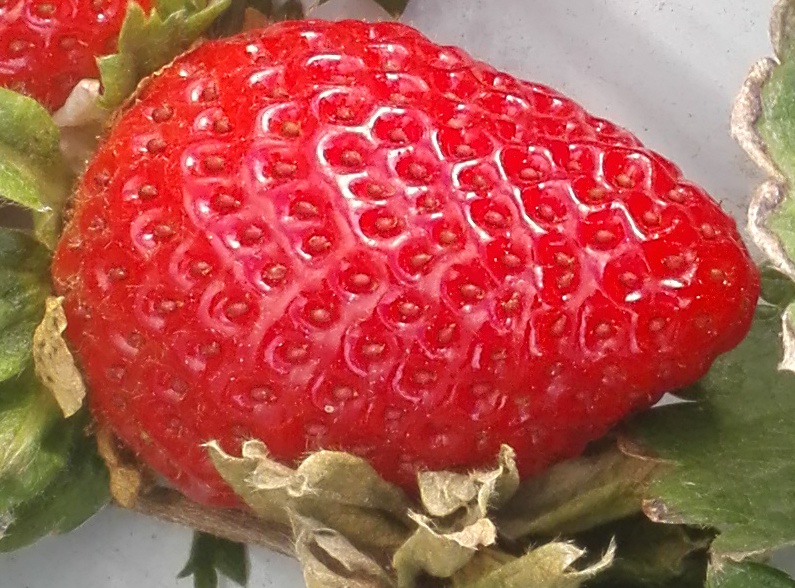
Label: Strawberry